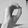
ASL letter: O